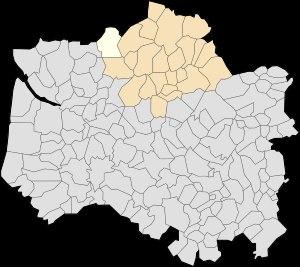
Parenty est une commune française située dans le département du Pas-de-Calais en région Hauts-de-France.